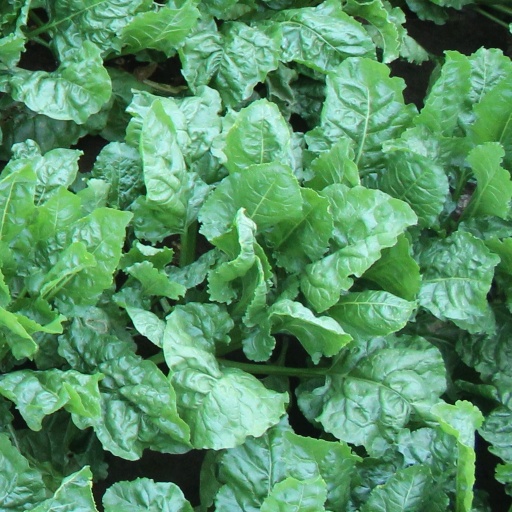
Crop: sugar beet